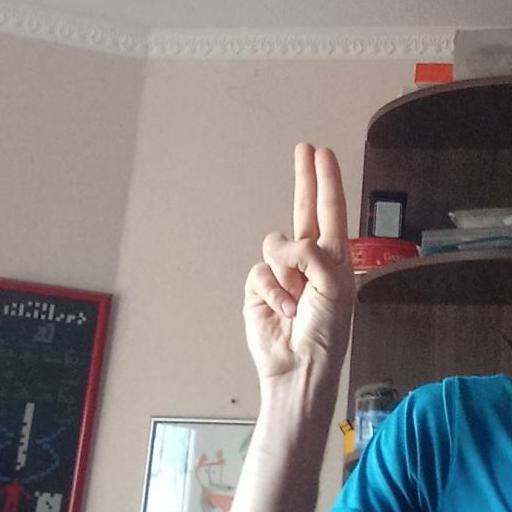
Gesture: two_up